Raine Spencer, Countess Spencer

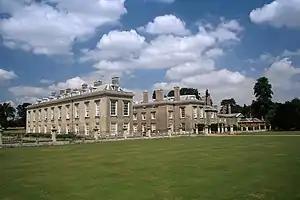
Althorp House in Northamptonshire. Countess Spencer oversaw a large restoration and redecoration project of the Spencers' ancestral home.

Viscount Althorp succeeded his father as the 8th Earl Spencer on 9 June 1975. The Earl Spencer and Raine, Countess of Dartmouth, were married at Caxton Hall, London, on 14 July 1976. As Countess Spencer, Raine was unpopular with her stepdaughter Lady Diana Spencer and her siblings, who referred to their stepmother as "Acid Raine".